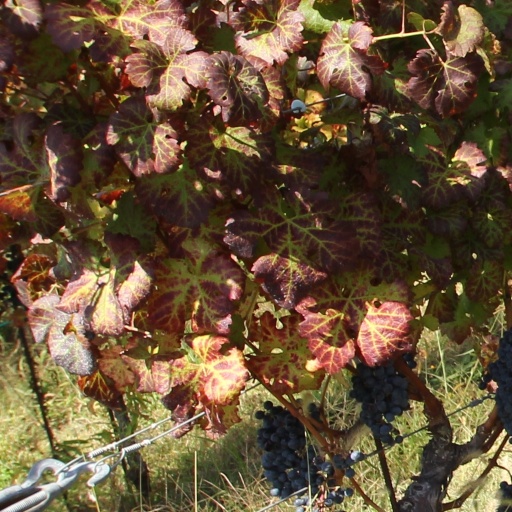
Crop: grape